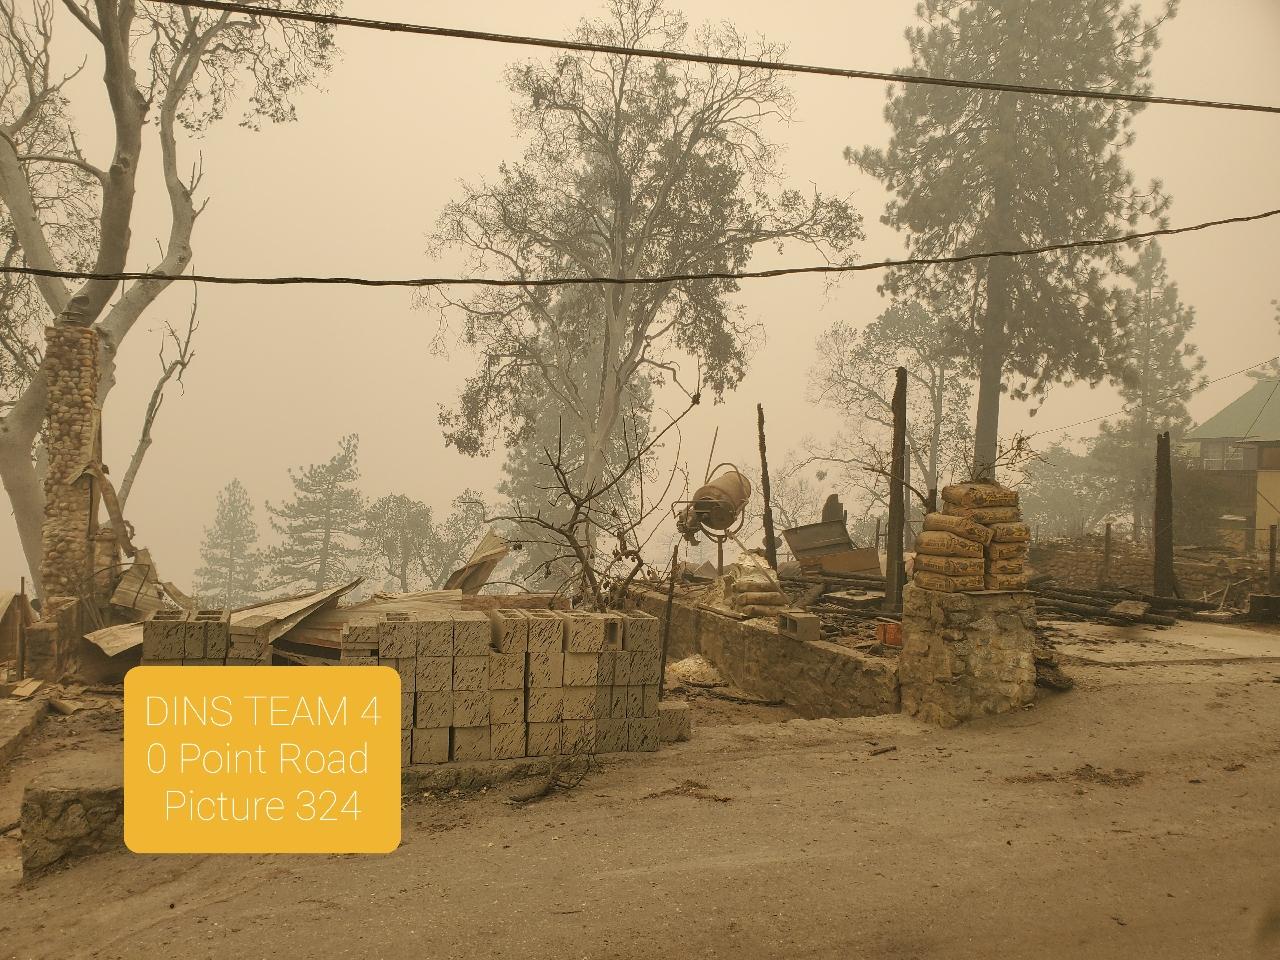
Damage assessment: destroyed